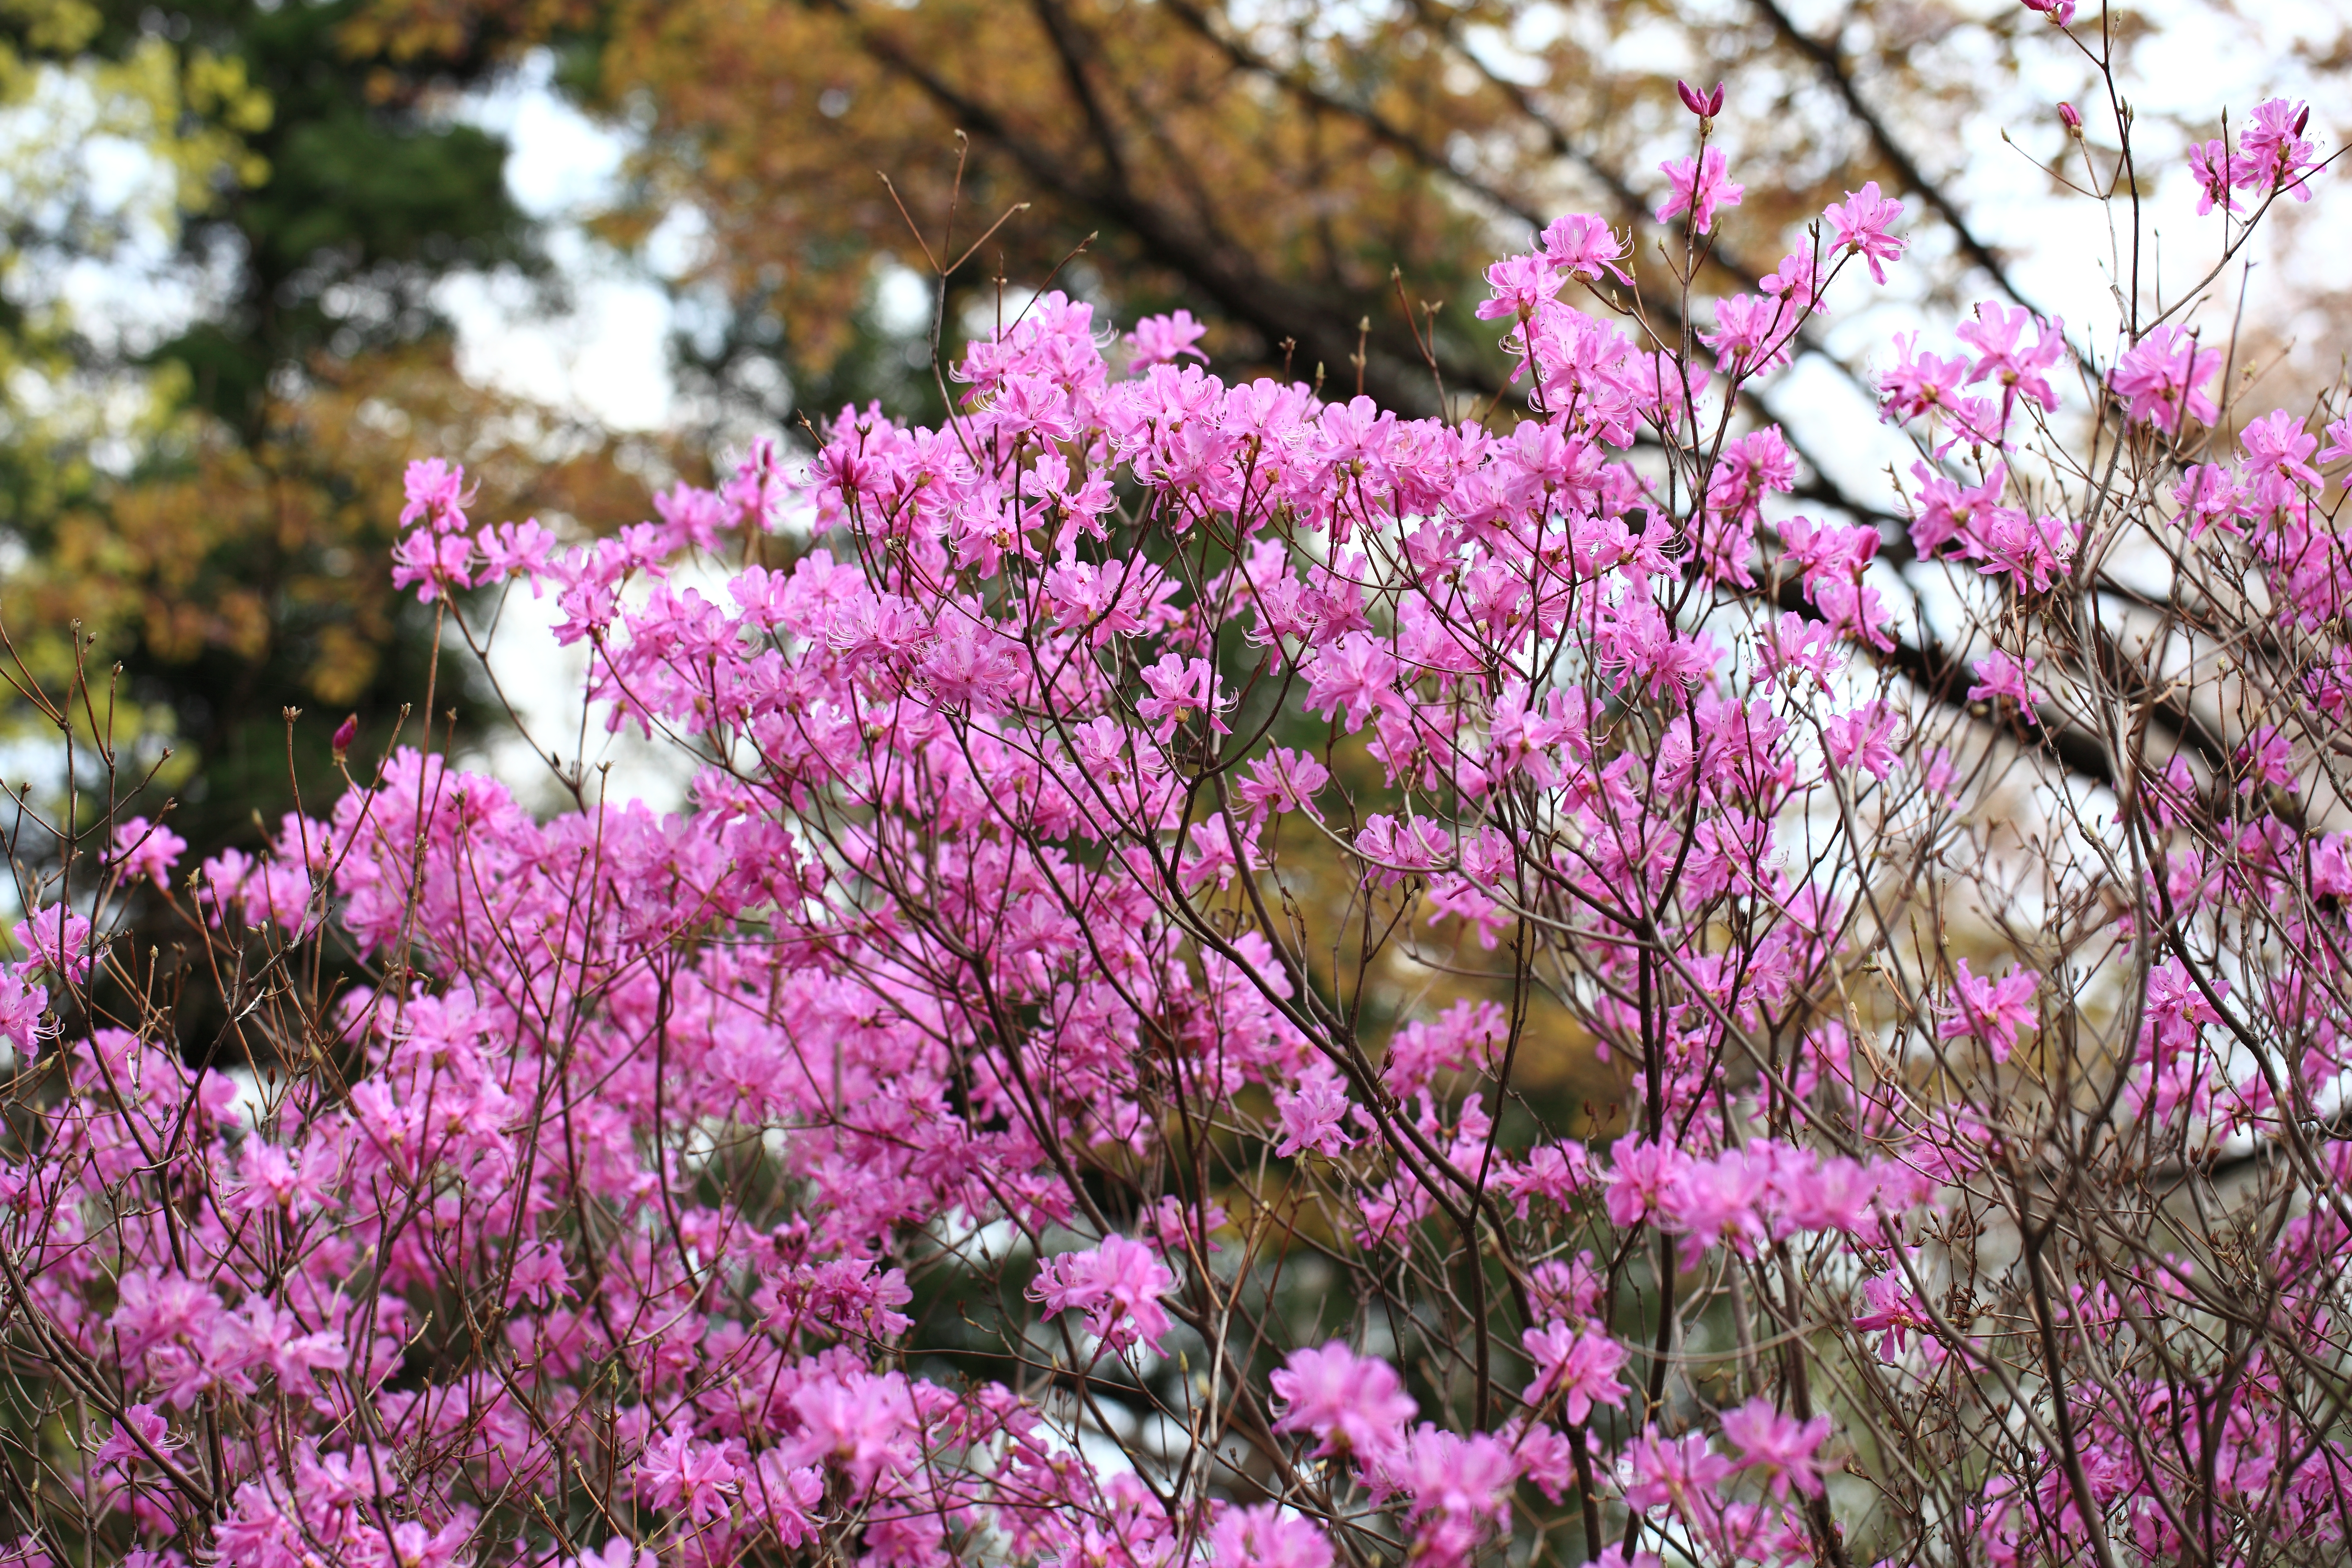
branch, blossom, plant, flower, spring, high, park, botany, garden, flora, wildflower, cool image, shrub, rhododendron, 5d, hires, markii, hi, res, resolution, azalea, saitama, hikigun, dilatatum, flowering plant, woody plant, land plant